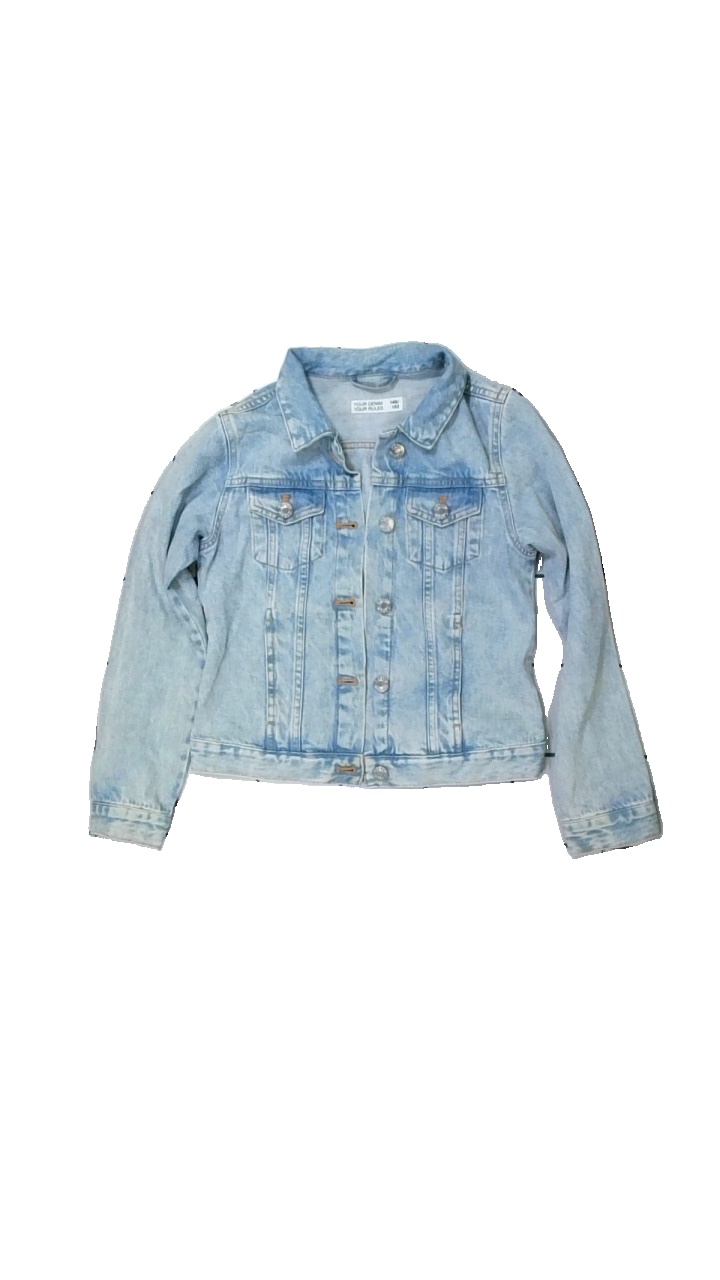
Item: Jacket (Children)
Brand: Cubus
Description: blå jeans jacka, gul längst ner på armarna
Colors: Blue
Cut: Regular
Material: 100% cotton
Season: Summer
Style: Denim
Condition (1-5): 3
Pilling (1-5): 5
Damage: fläck arm
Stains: Major
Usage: Export
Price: <50